Preethiyalli Sahaja

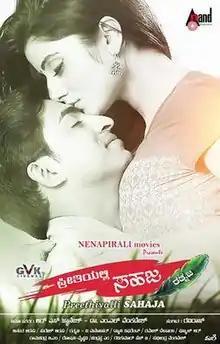

Preethiyalli Sahaja is a 2016 Indian Kannada-language romantic film written and directed by Ratnaja. The film is produced by R. S. Gnaanesh and M. L. Venkatesh under GVK Cinemas banner. The film stars newcomer Surya, Raghu Mukherjee, Avanthika Mohan in the lead roles along with Suhasini Maniratnam and Devaraj in the supporting roles. The music is composed by Raviraj.